Paul Chandelier

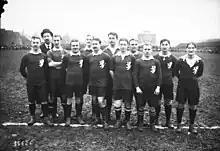
Chandelier (fifth, from the right) with the Lions of Flanders selection on 4 January 1914.

When the USFSA joined the CFI in 1913, Chandelier finally became eligible to play for the official French national team, making his debut on 9 March, in a friendly match against Switzerland at Geneva, scoring twice to help his side to a 4–1 win. On 4 January 1914, Chandelier played for the so-called "Lions des Flandres", a regional scratch team representing Northern France, in a friendly against the Paris football team; he scored the opening goal in an eventual 3–1 win. He earned a further two caps in 1914, against Belgium and Italy.